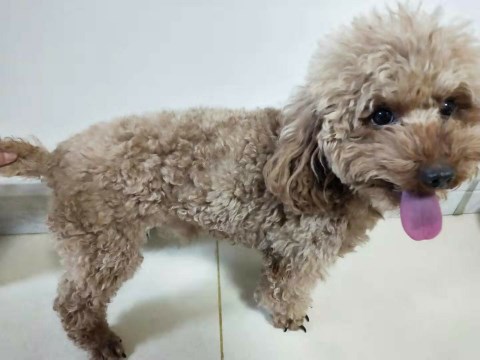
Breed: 7449-n000128-teddy